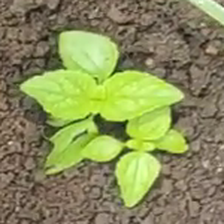
Weed species: Lamber_Quarter_plant(Chenopodium )